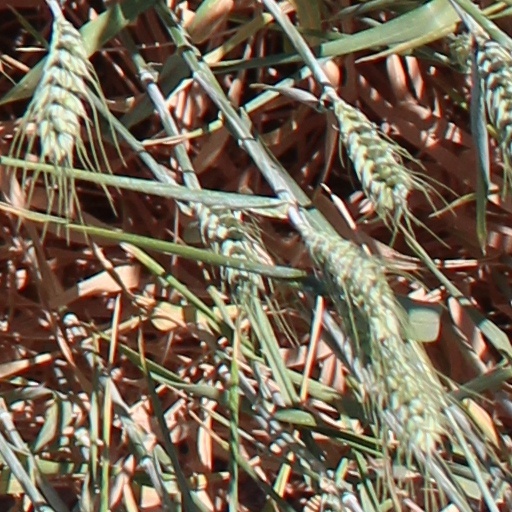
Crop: wheat